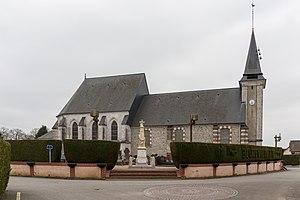
Église Saint-Aubin de Beuzevillette.
Beuzevillette est une commune française située dans le département de la Seine-Maritime en région Normandie.